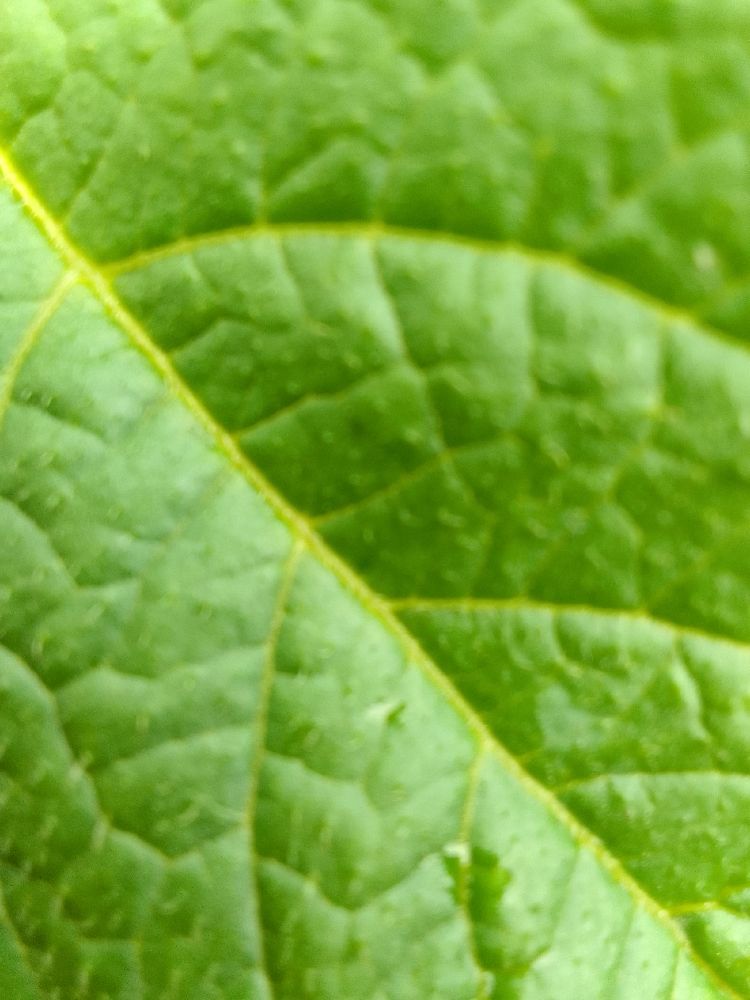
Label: Healthy